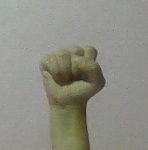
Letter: saad